López Serrano Building

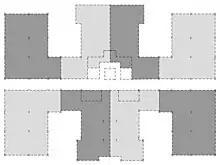
Apartment distribution per floor

The López Serrano Building has a U.S. standard structural steel frame system. A36 steel, is a type of structural steel used as a system of construction that is commonly bolted or riveted. As the technology for riveting steel members was absent in Cuba, the frame of the López Serrano Building was welded in place and the reason for the high level of stiffness of the structure.